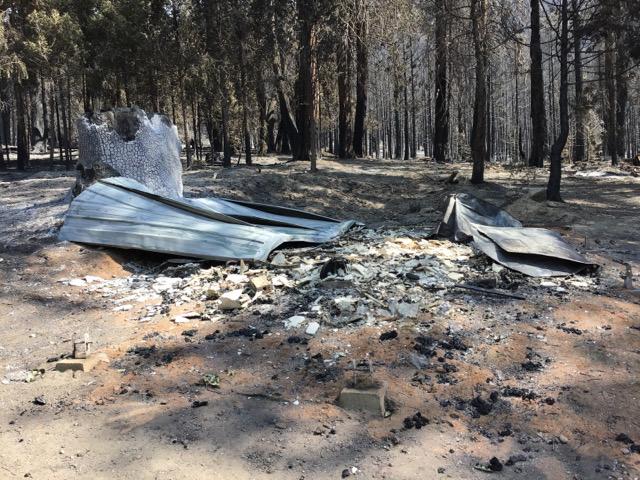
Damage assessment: destroyed